Harlequin F.C.

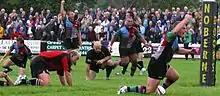
Harlequins celebrating a try during the 2005–06 season.

In 2005 they were relegated to National Division One after finishing at the bottom of the Zurich Premiership. In July of that year they announced that they would be establishing a partnership with rugby league club London Broncos, which saw the two clubs sharing Harlequins home ground The Stoop from the start of the 2006 Super League season. As part of the deal, the Broncos changed their name to Harlequins RL, though the two clubs remain under separate ownership.